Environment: real
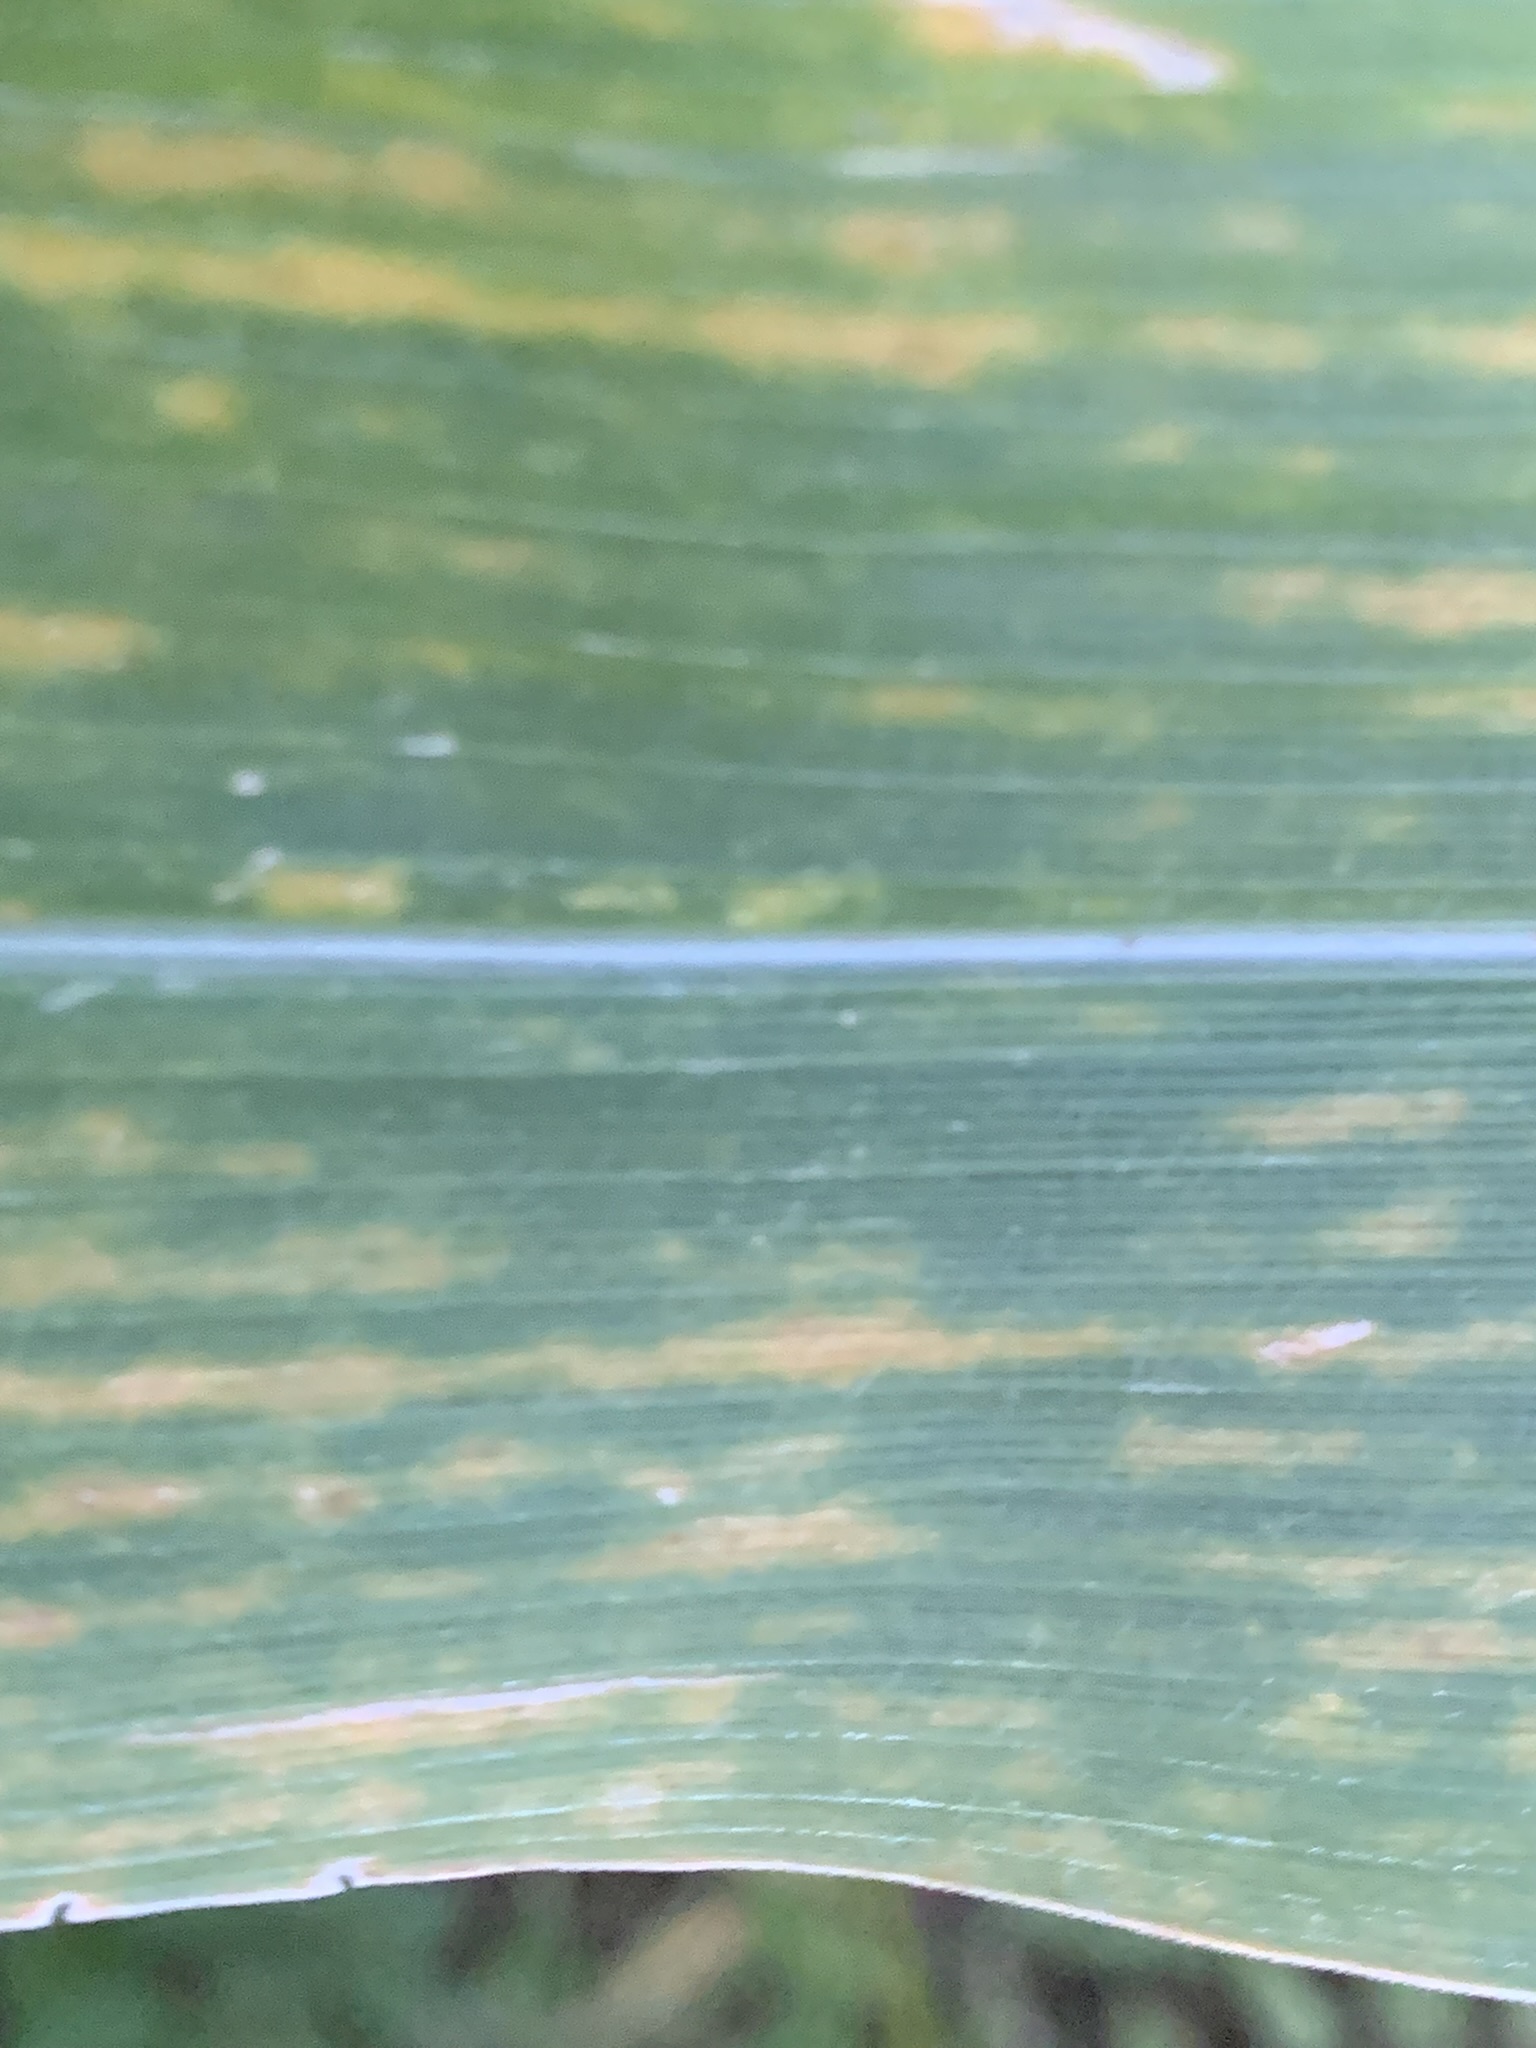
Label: lethal_necrosis